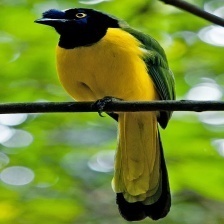
Species: GREEN JAY
Scientific name: CYANOCORAX YNCAS
ImageNet parent category: jay